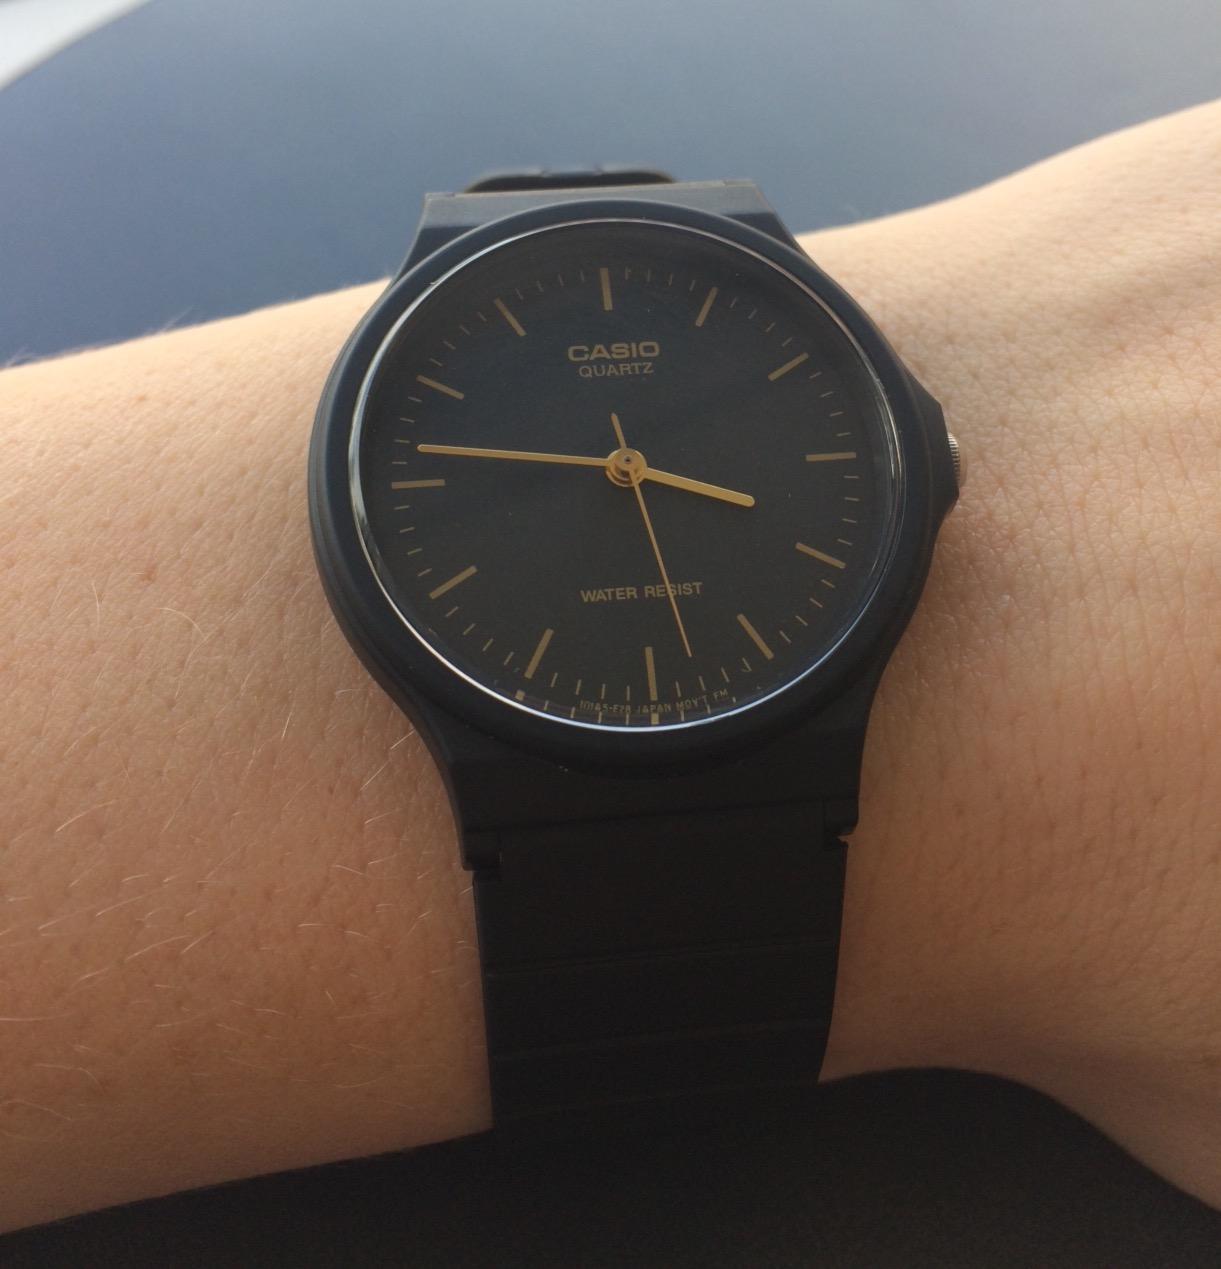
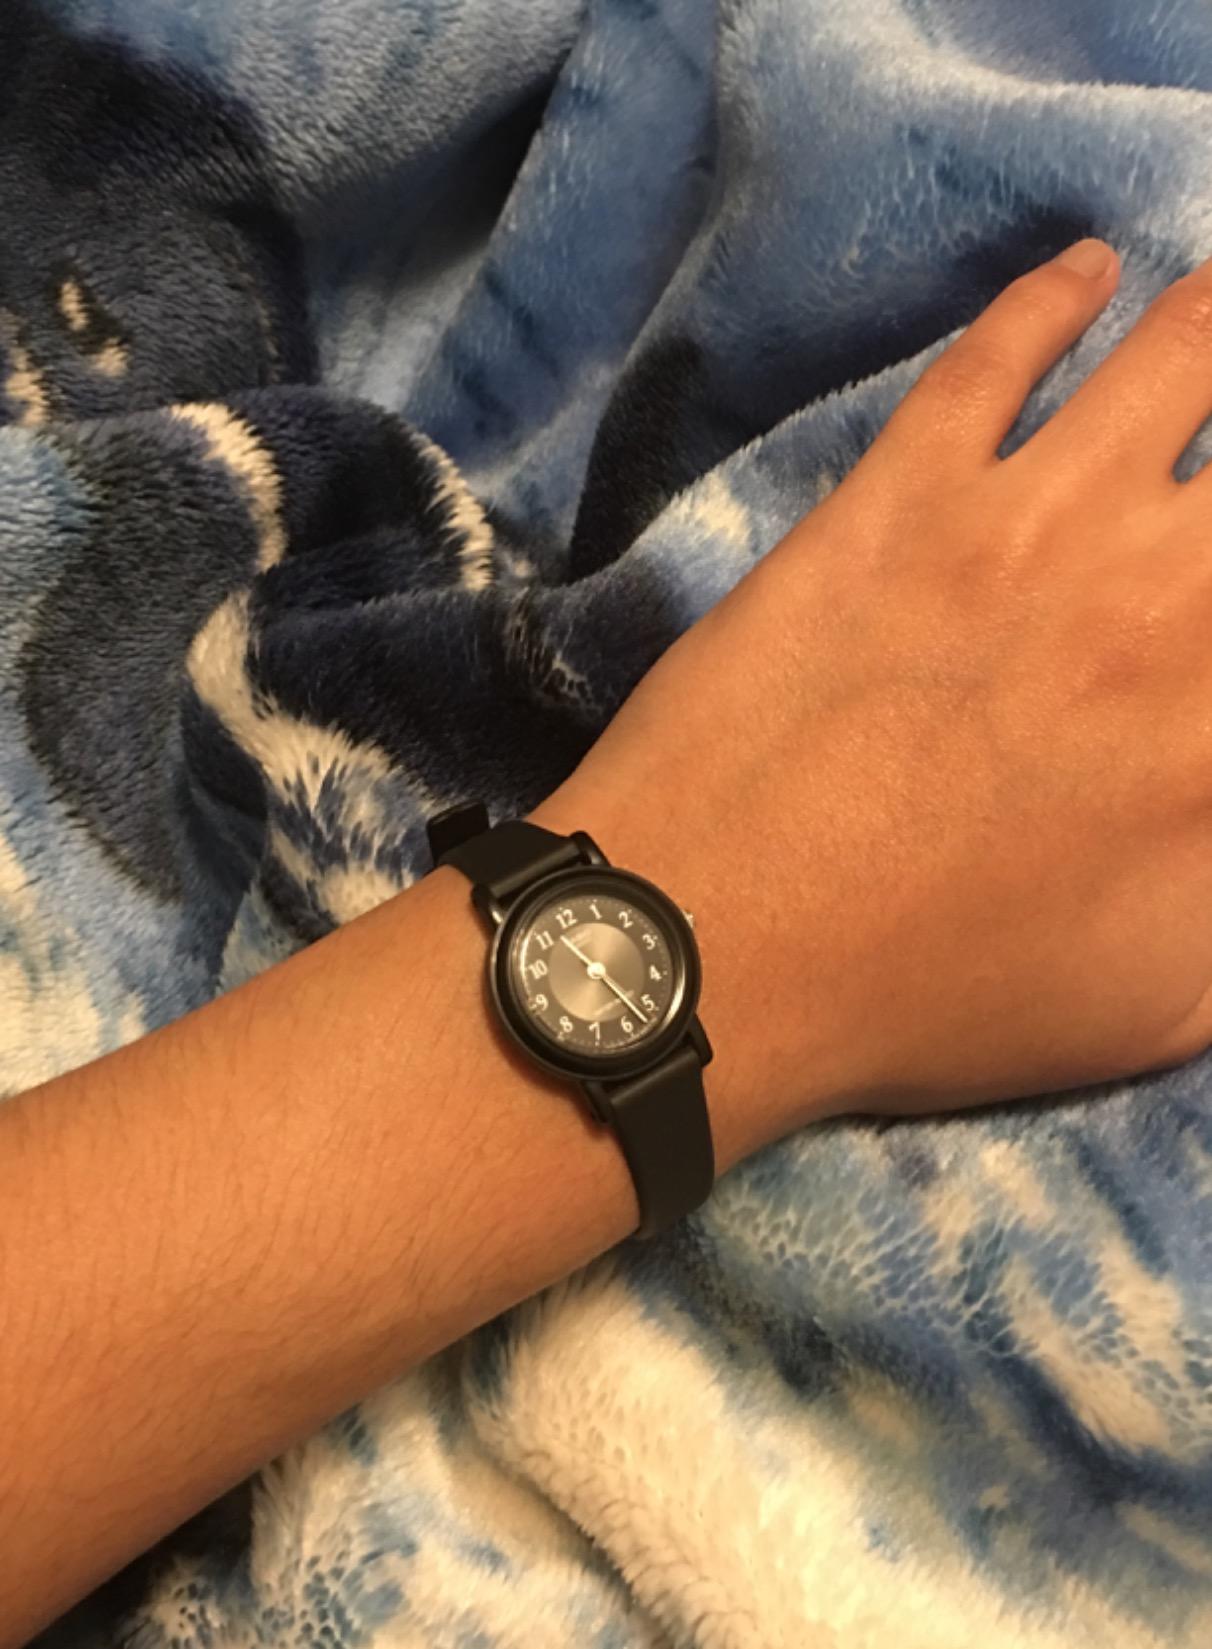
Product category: accessories_watch
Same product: no